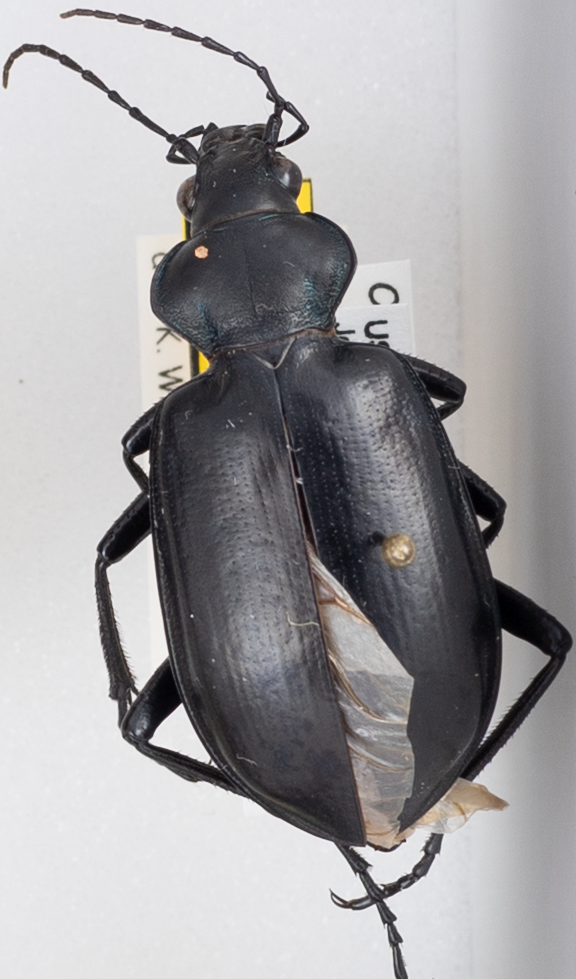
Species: Calosoma peregrinator
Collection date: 2021-08-03
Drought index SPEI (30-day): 0.54
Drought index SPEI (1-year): -1.01
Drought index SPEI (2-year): -0.32